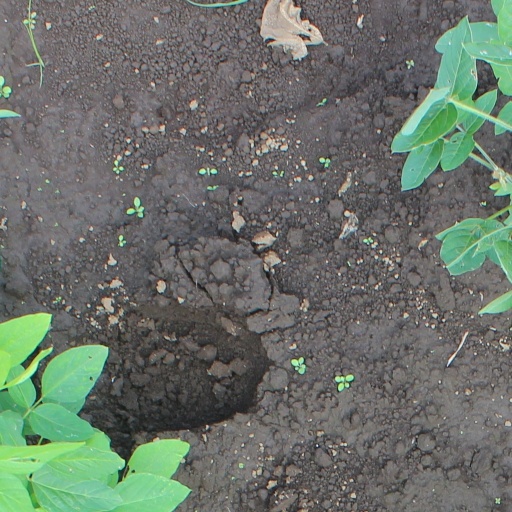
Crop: soybean